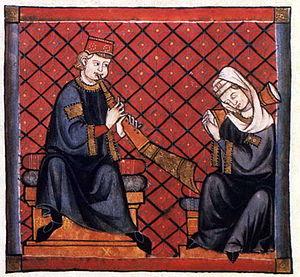
Un instrument de musique médiévale fait partie de l'instrumentarium utilisé pour la pratique musicale du Xᵉ siècle au XIVᵉ siècle qui correspond à la période de la musique médiévale. Chaque instrument est développé pour satisfaire à la pratique de la musique profane telle qu'elle était jouée par les jongleurs et les ménestrels. La musique religieuse étant principalement vocale, peu d'instruments en dehors de l'orgue sont employés dans les églises.
La musique espagnole est d’une grande richesse et ne saurait se limiter au seul flamenco, auquel on assimile de façon réductrice trop souvent cette musique, ni même à la seule guitare, instrument espagnol par excellence. Pour ce qui est de sa musique folklorique, elle emprunte des formes très diverses, suivant les régions d’Espagne, parfois influencées par celles d’autres ethnies. Pour ce qui est de sa musique savante ou écrite, elle porte des caractères propres, parfois puisés aux sources du folklore et parfois dans les traditions polyphoniques locales, mais qui aussi s’inscrit dans le caractère d’autres musiques savantes européennes.